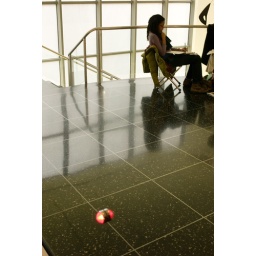
the red bulb is in the mirror